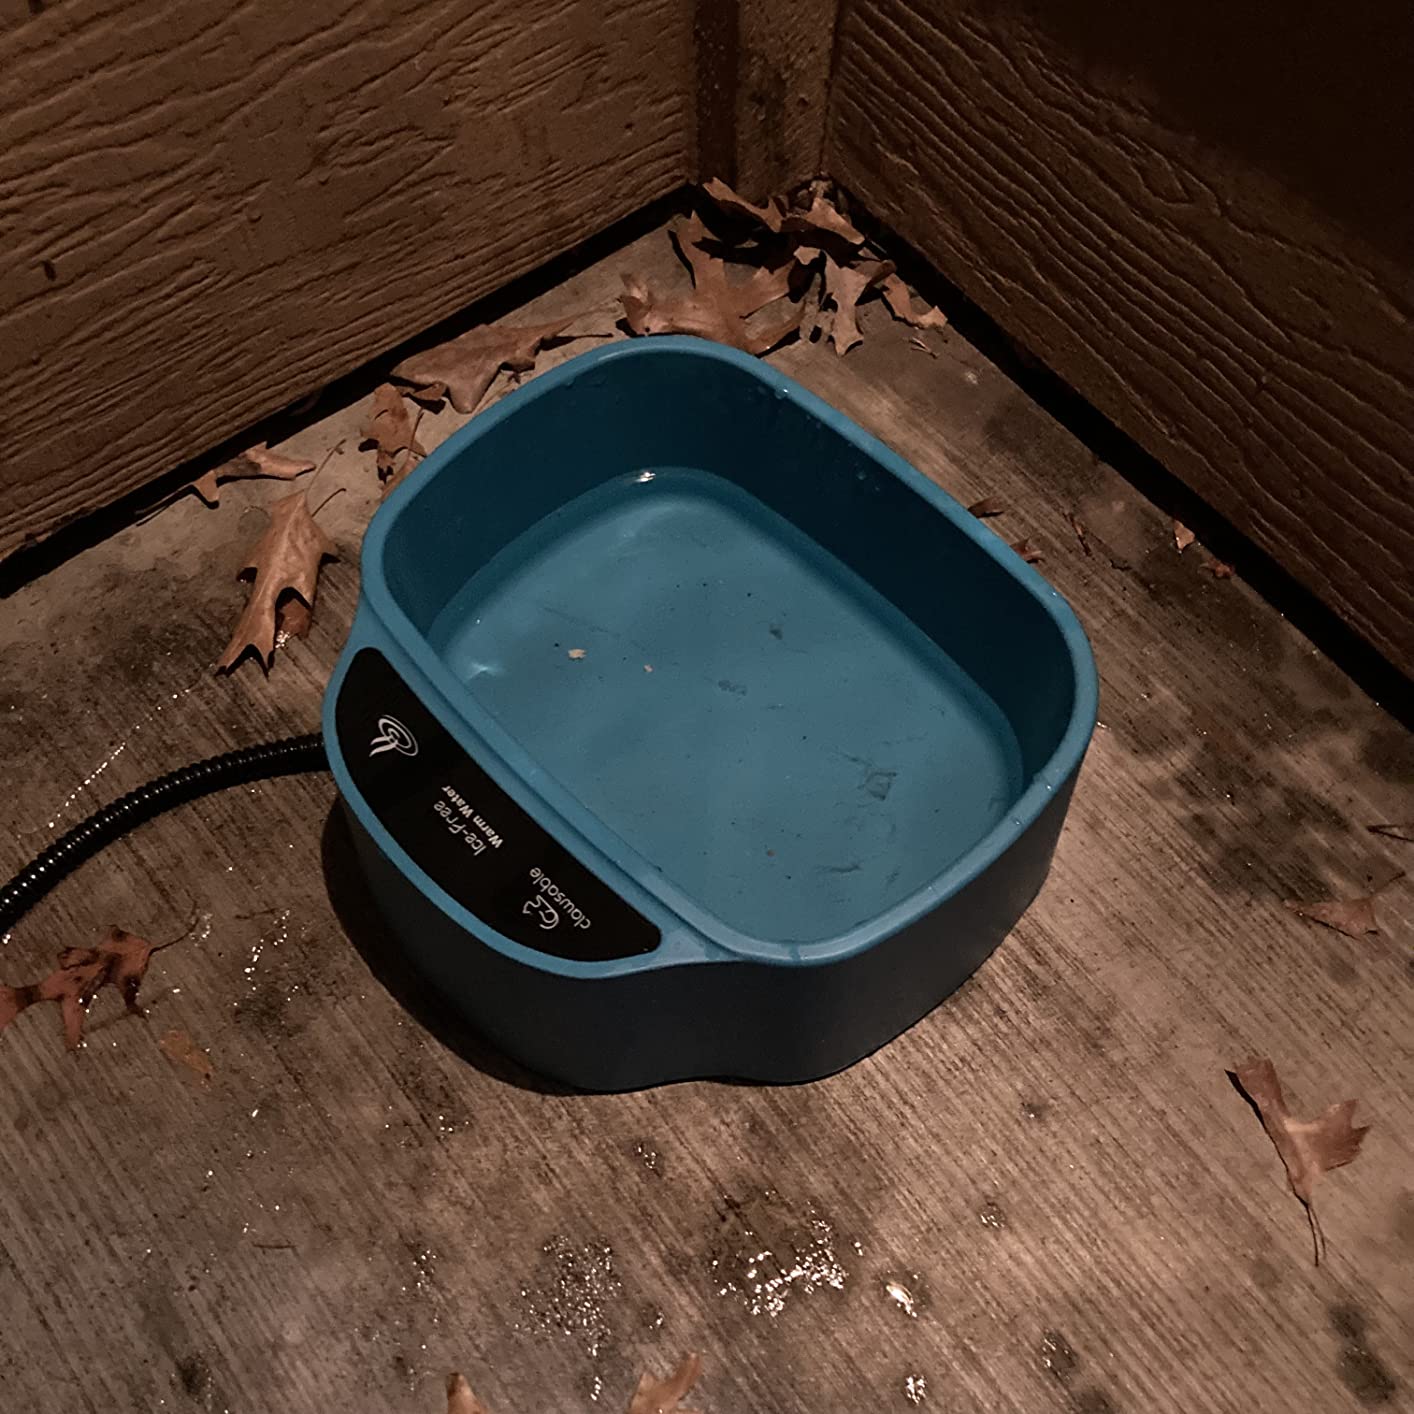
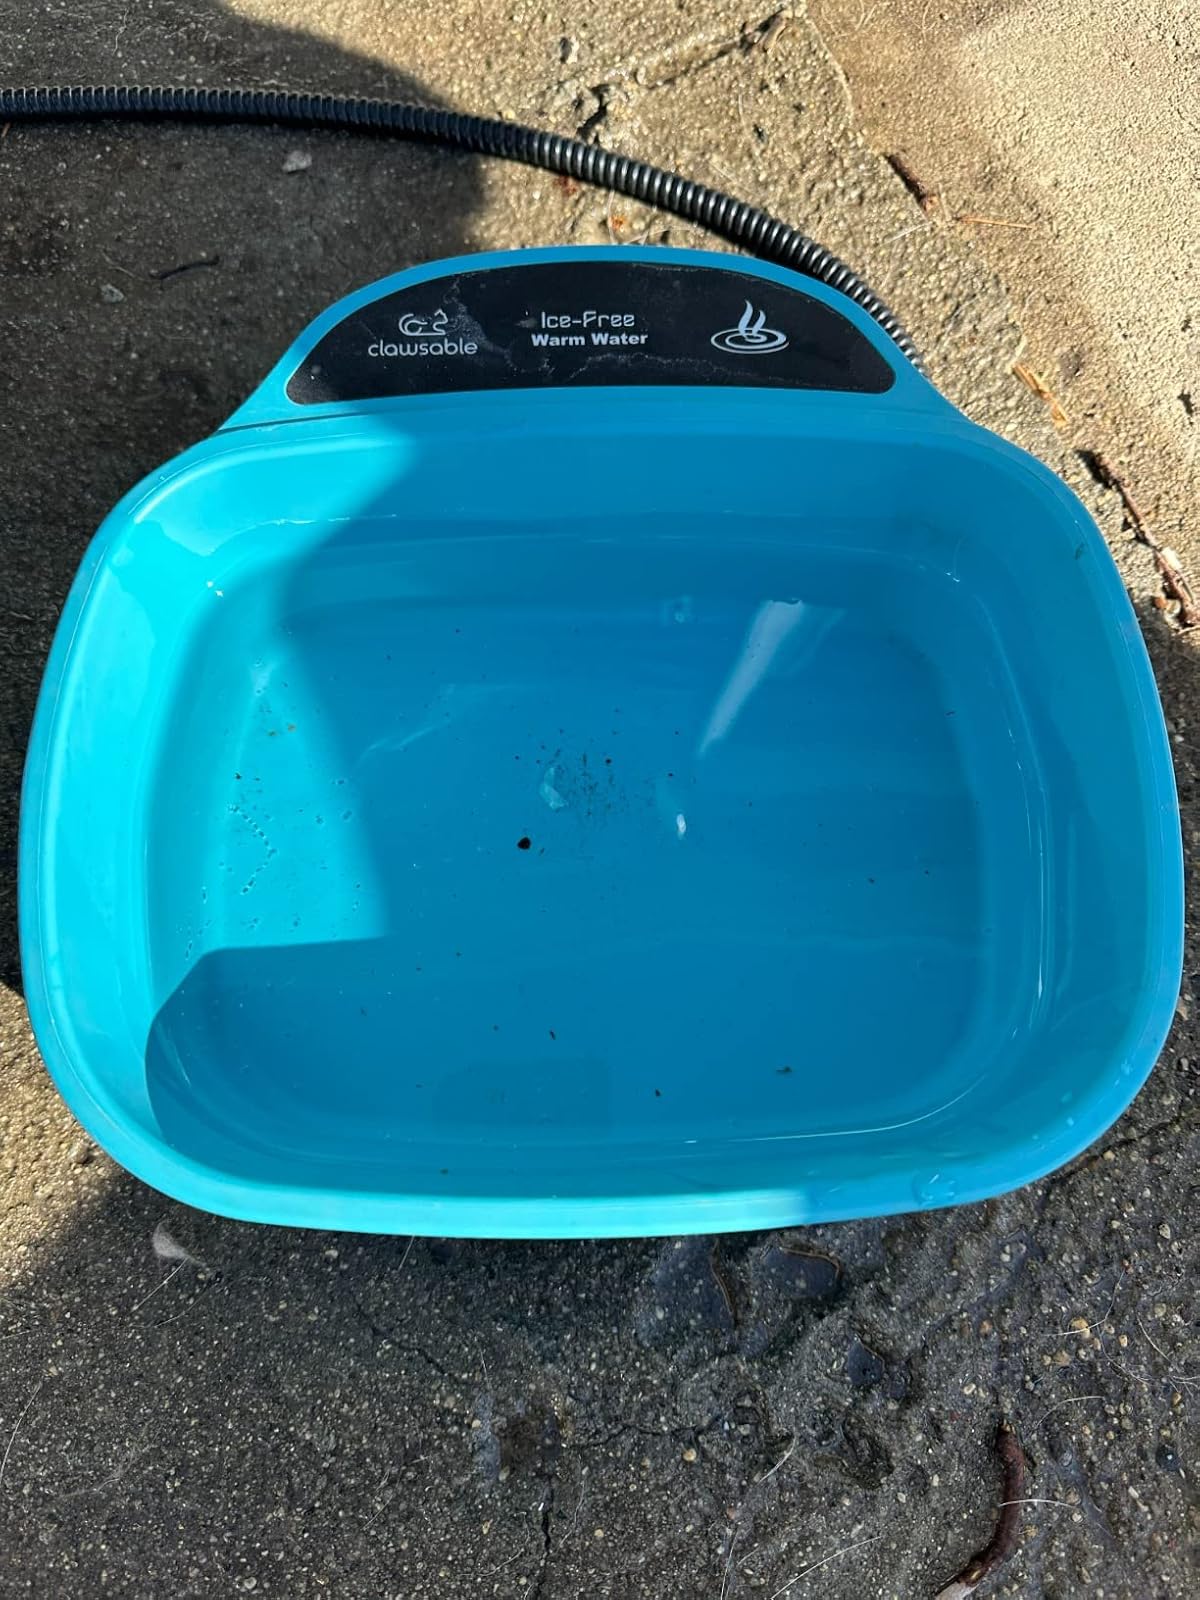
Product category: items_bowl
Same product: yes